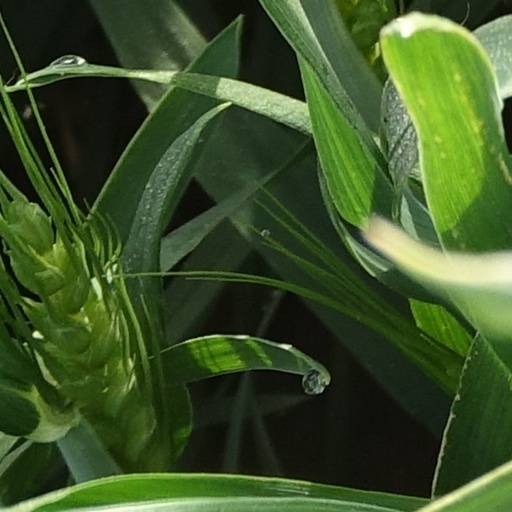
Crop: wheat